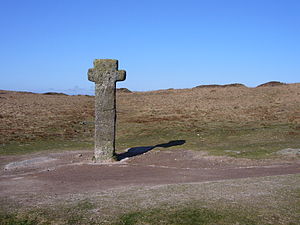
England / Historie / Middelalderen
Siward's Cross, formentlig rejst af Jarl Siward omkring 1050. Korset står i nationalparken Dartmoor.
England er det største og mest folkerige af de fire konstituerende lande i Storbritannien. Landets indbyggere udgør mere end 83% af den samlede befolkning i Storbritannien, og Englands fastland udgør det meste af de sydlige to tredjedele af øen Storbritannien og deler landegrænser med Skotland i nord og Wales i vest. Englands kyster grænser til Nordsøen, Det Irske Hav, Det Keltiske Hav, Bristolkanalen og Den Engelske Kanal.